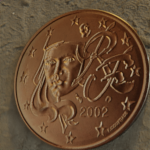
Coin value: 5cents
Country: fr
Edition: standard